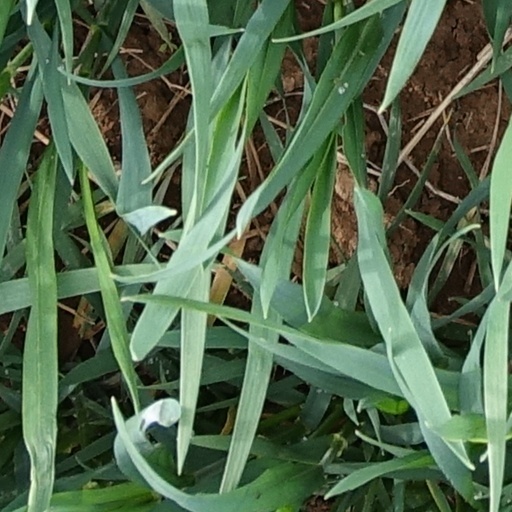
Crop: wheat